Deceit (1952 film)

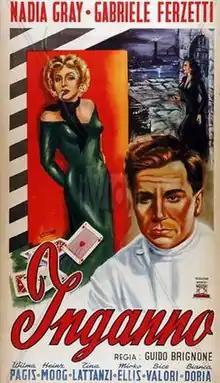
Film poster

Deceit is a 1952 Italian melodrama film directed by Guido Brignone and starring Gabriele Ferzetti, Nadia Gray and Tina Lattanzi. The film's sets were designed by the art director Piero Filippone. It was partly shot on location around Trieste.